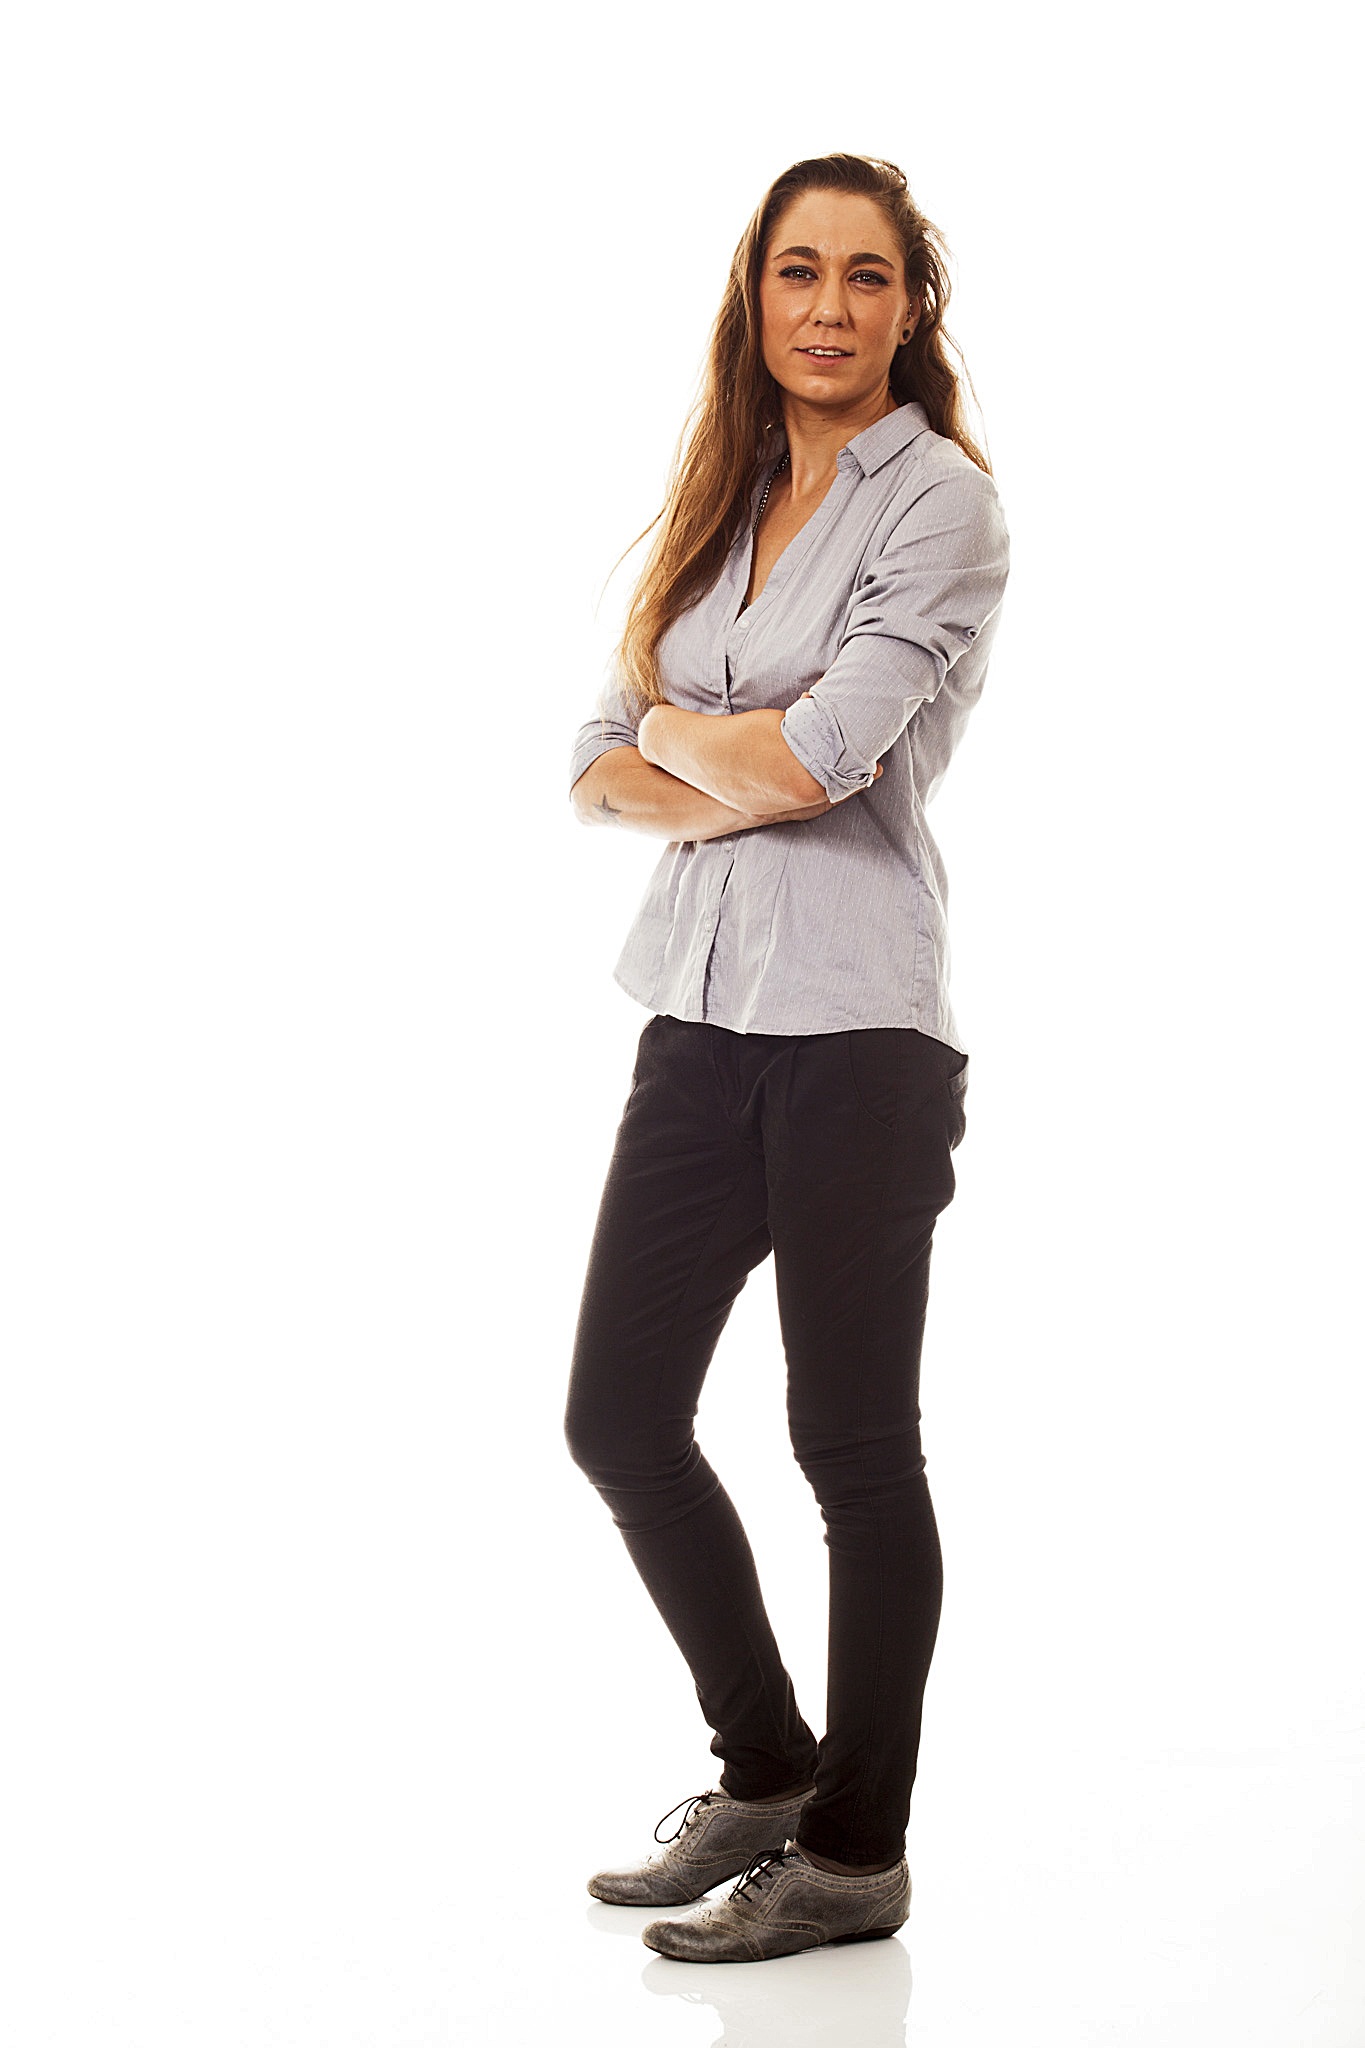
person, woman, white, leather, female, young, jeans, business, clothing, jacket, outerwear, smiling, smile, trousers, happiness, women, footwear, leader, attractive, sleeve, photo shoot, t shirt, business woman